List of Smallville characters

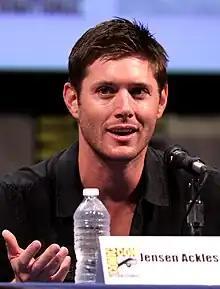
Actor Jensen Ackles, who portrayed Jason Teague on the show, at Comic-Con 2011.

Jensen Ackles appears in season four as Jason Teague, a love interest for Lana. The pair meet in Paris, while Lana is studying abroad. When she leaves unexpectedly in the season four episode "Gone", Jason follows Lana back to Smallville and takes a position as the school's assistant football coach. In season four's "Transference", Jason is fired from the school when his relationship with Lana comes to light. By the end of the fourth season, it is revealed that he has been working with his mother Genevieve (Jane Seymour) to locate the three stones of knowledge — three Kryptonian stones that when united form a single crystal that creates Clark's Fortress of Solitude. The Teagues kidnap Lex and Lionel in an effort to discover the location of one of the stones in the episode "Forever", with Lionel claiming that Lana has one of the stones. In the season four finale, Genevieve confronts Lana, and the two women get into a struggle with Genevieve dying by Lana's hand. Jason, who believes that the secret of the stones lies with Clark, heads to the Kent farm where he holds Jonathan and Martha hostage. He is killed during the second meteor shower, when a meteor falls through the Kent home and lands on him.